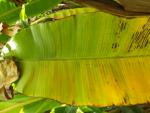
Label: xamthomonas